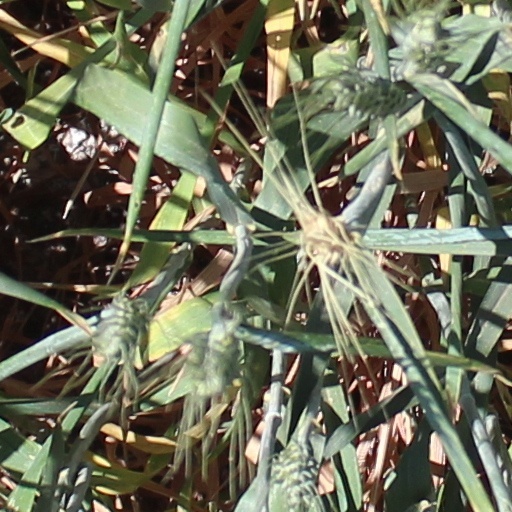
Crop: wheat